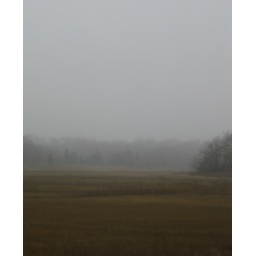
field at Kim's house in Fairhaven